Viola

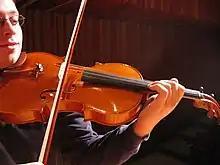
Playing a viola in 3rd position.

A person who plays the viola is called a "violist" or a "viola player". The technique required for playing a viola has certain differences compared with that of a violin, partly because of its larger size: the notes are spread out further along the fingerboard and often require different fingerings. The viola's less responsive strings and the heavier bow warrant a somewhat different bowing technique, and a violist has to lean more intensely on the strings.